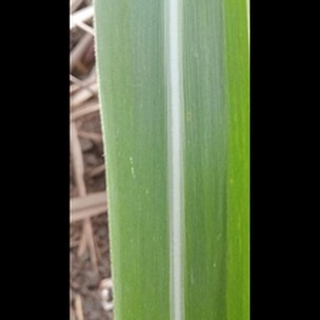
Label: healthy_sugarcane